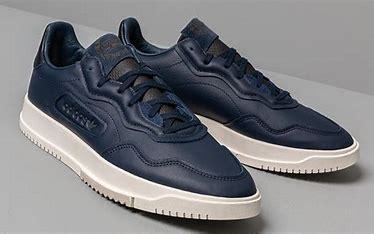
Brand: Adidas
Model: SC Premiere